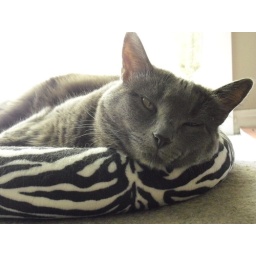
Loki looks very happy in the cat bed now